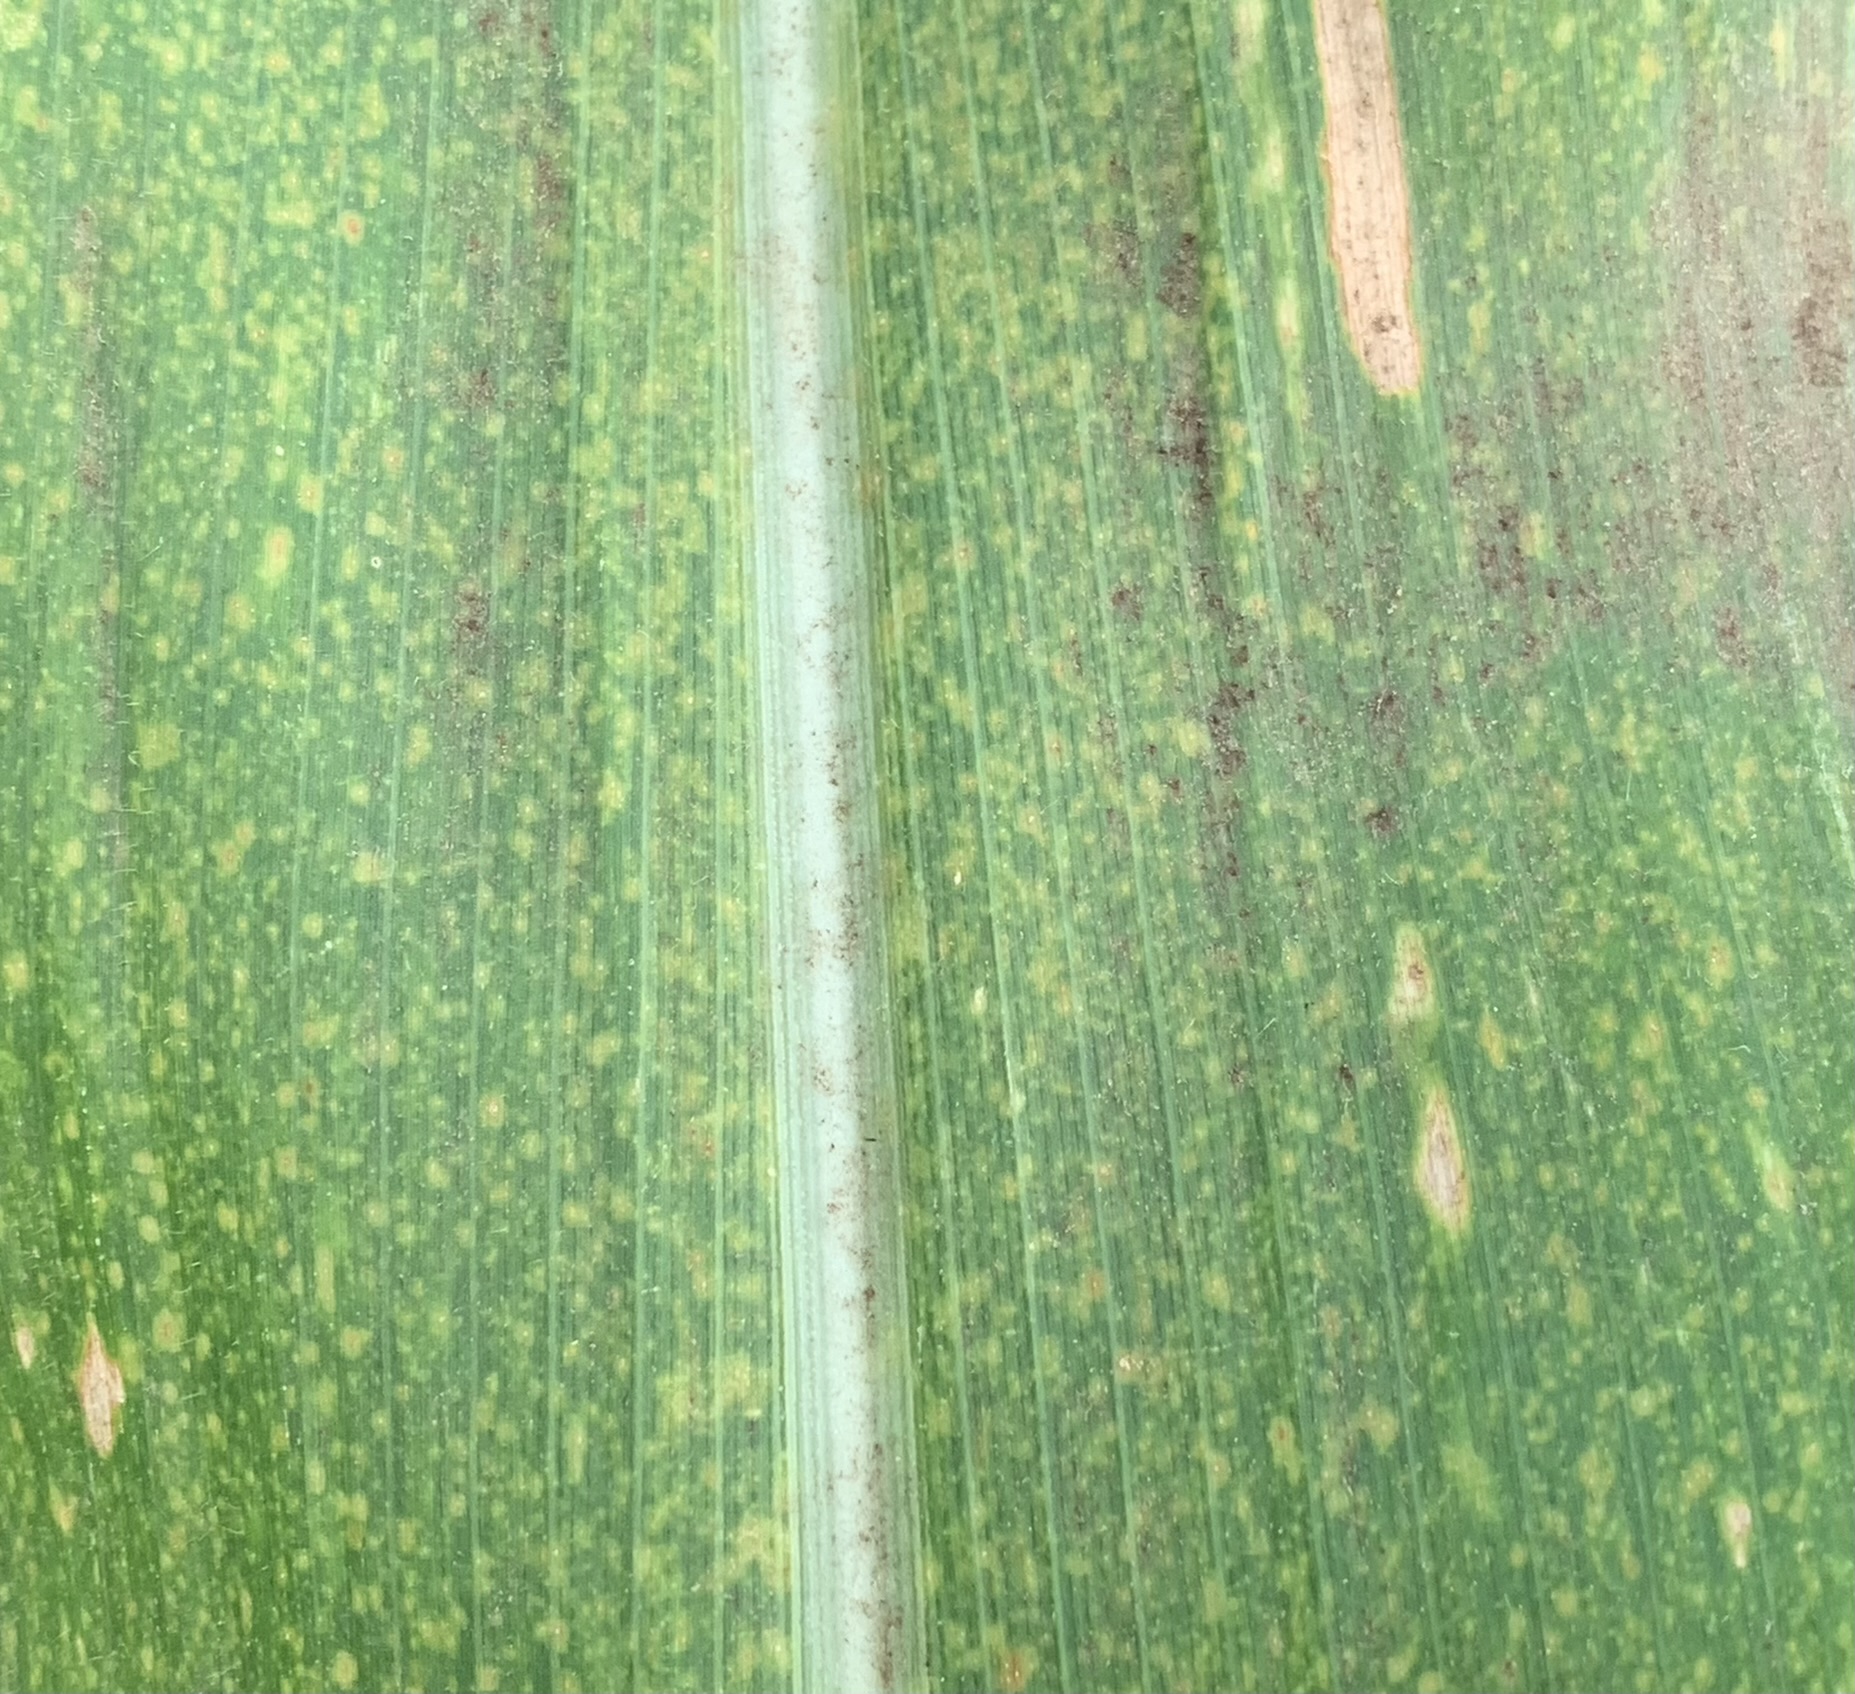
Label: MLN